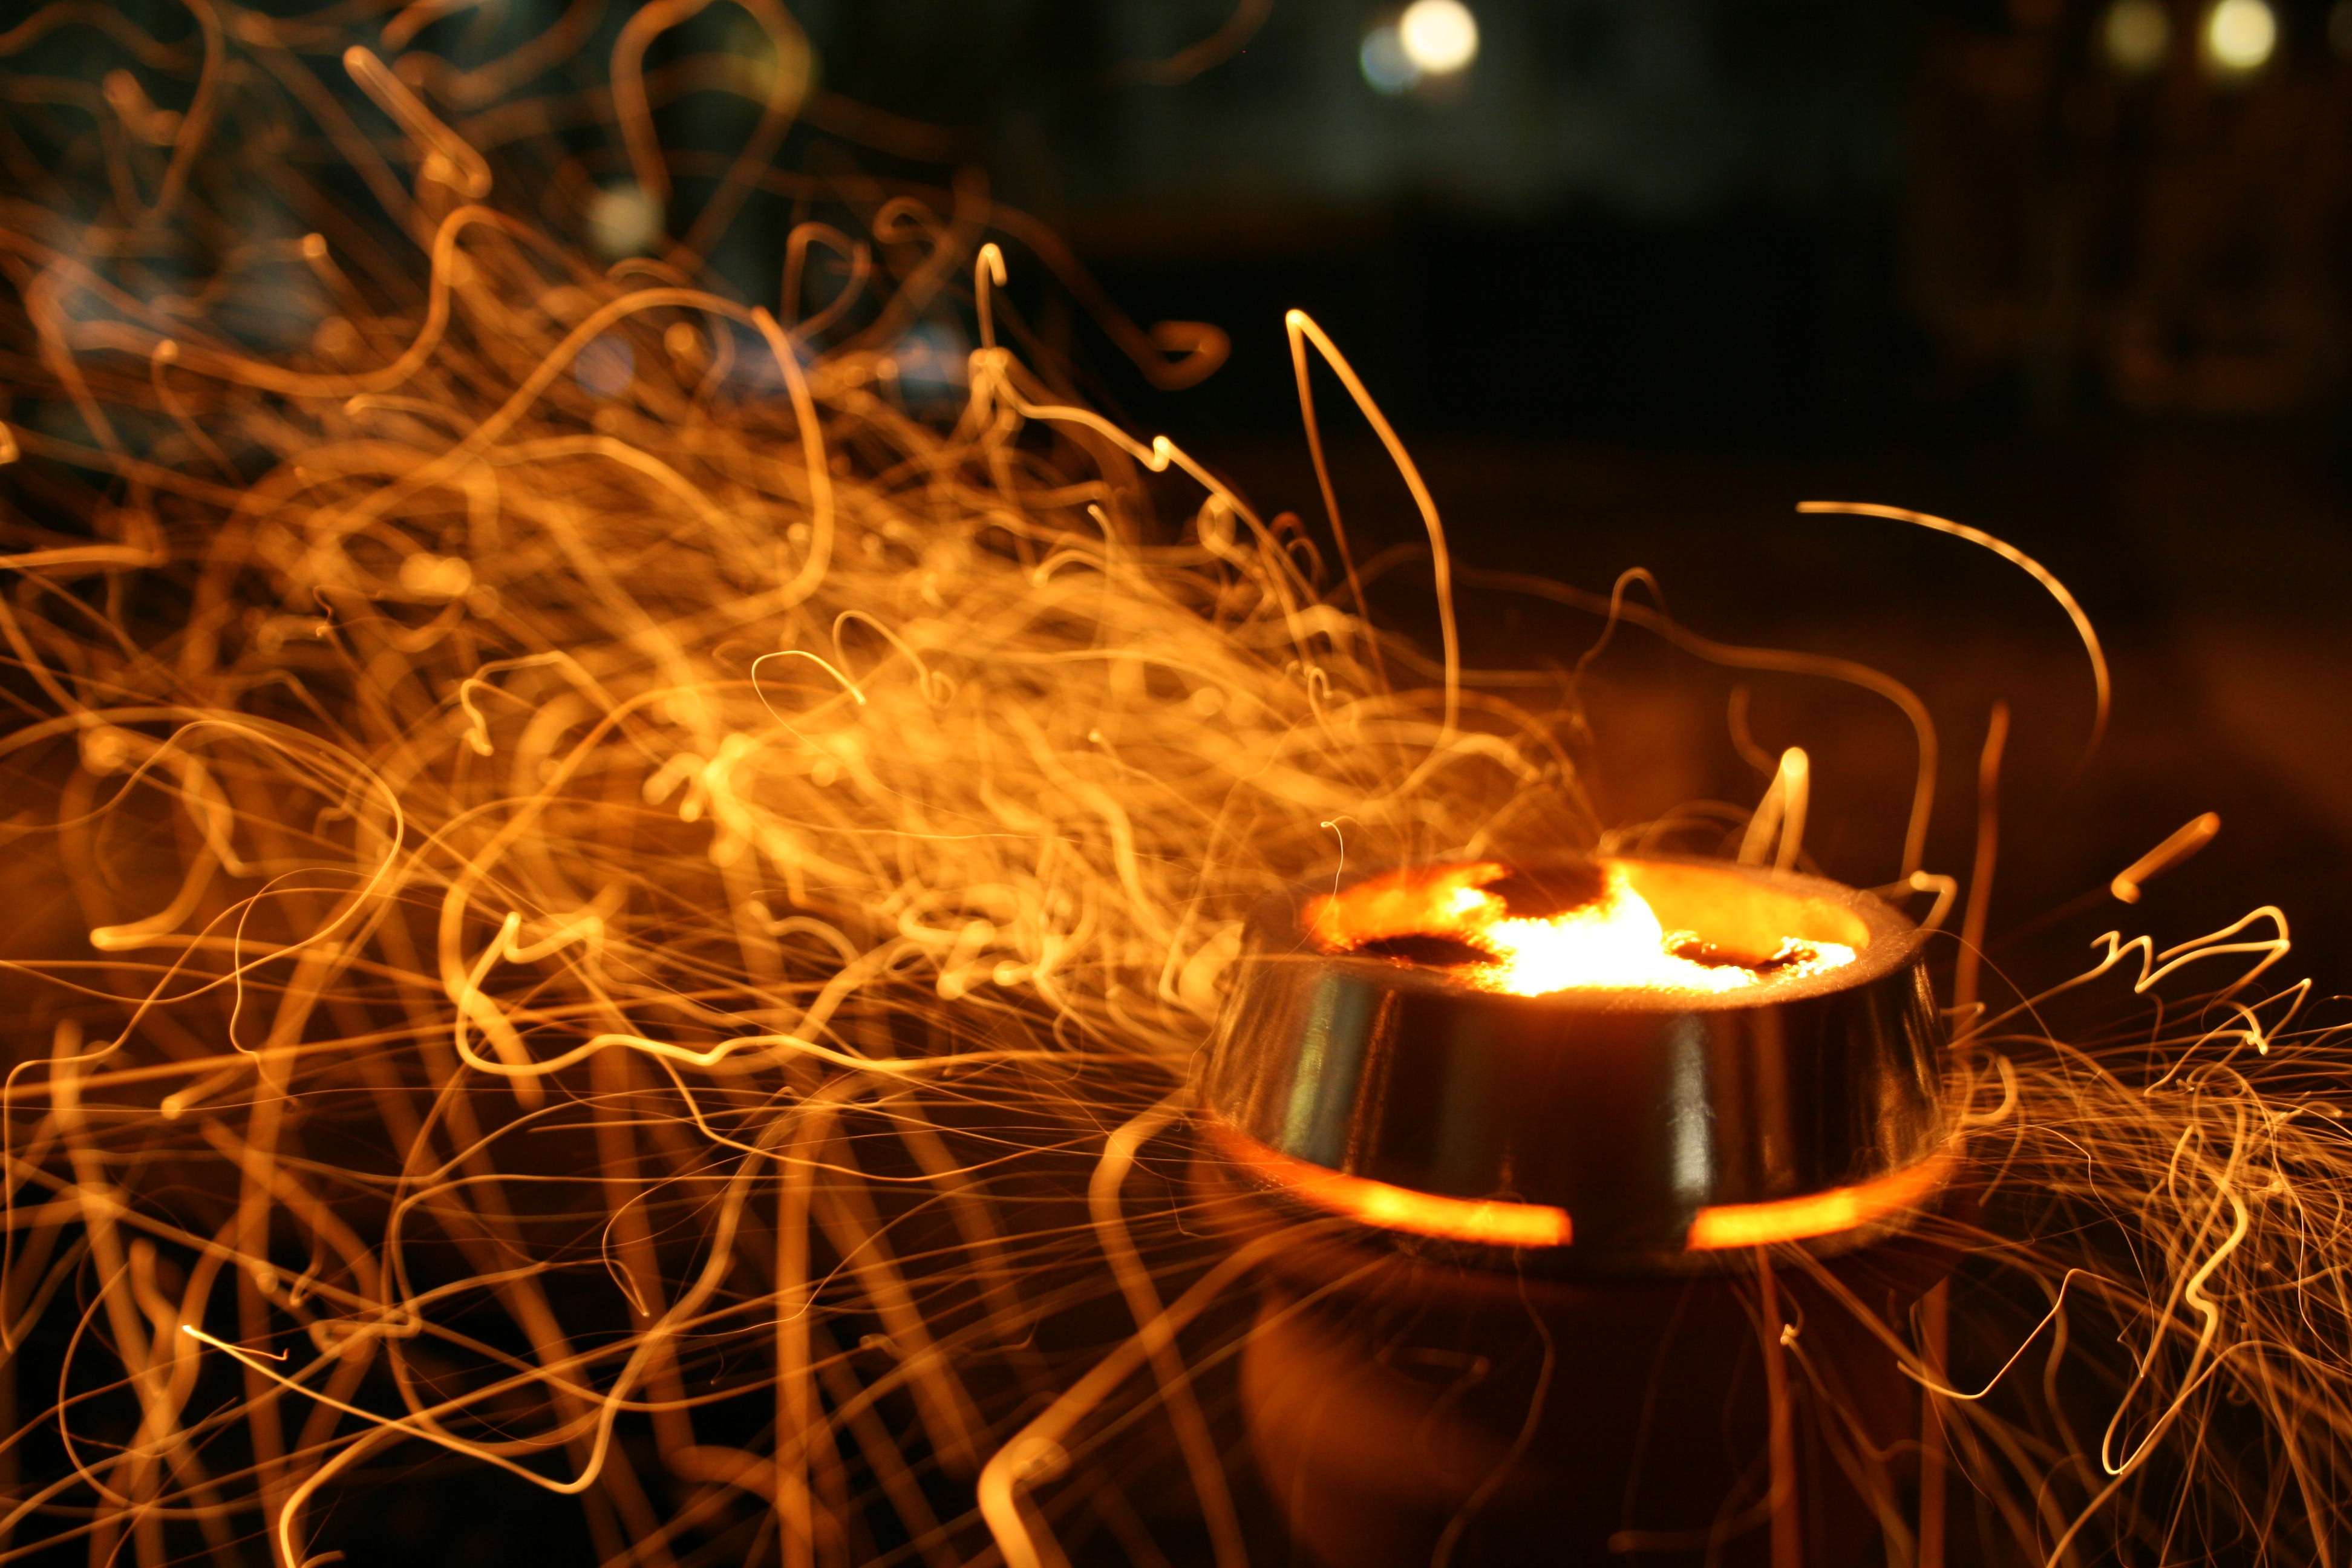
fire, flame, night, light, darkness, campfire, sparkler, lighting, bonfire, sunlight